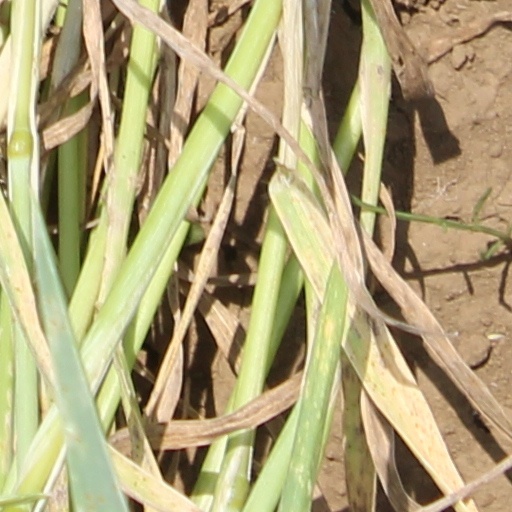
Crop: wheat